VMF-222

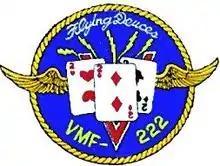
VMF-222’s Insignia

Marine Fighting Squadron 222 (VMF-222) was a fighter squadron of the United States Marine Corps that was activated and fought during World War II. Known as "The Flying Deuces," they fell under the command of Marine Aircraft Group 14 (MAG-14) and fought in many areas of the Pacific War, including the Philippines campaign (1944–45) and the Battle of Okinawa. During the war, the squadron was credited with shooting down 53 enemy aircraft and was the sister squadron to VMF-215. They were deactivated on 31 December 1949.